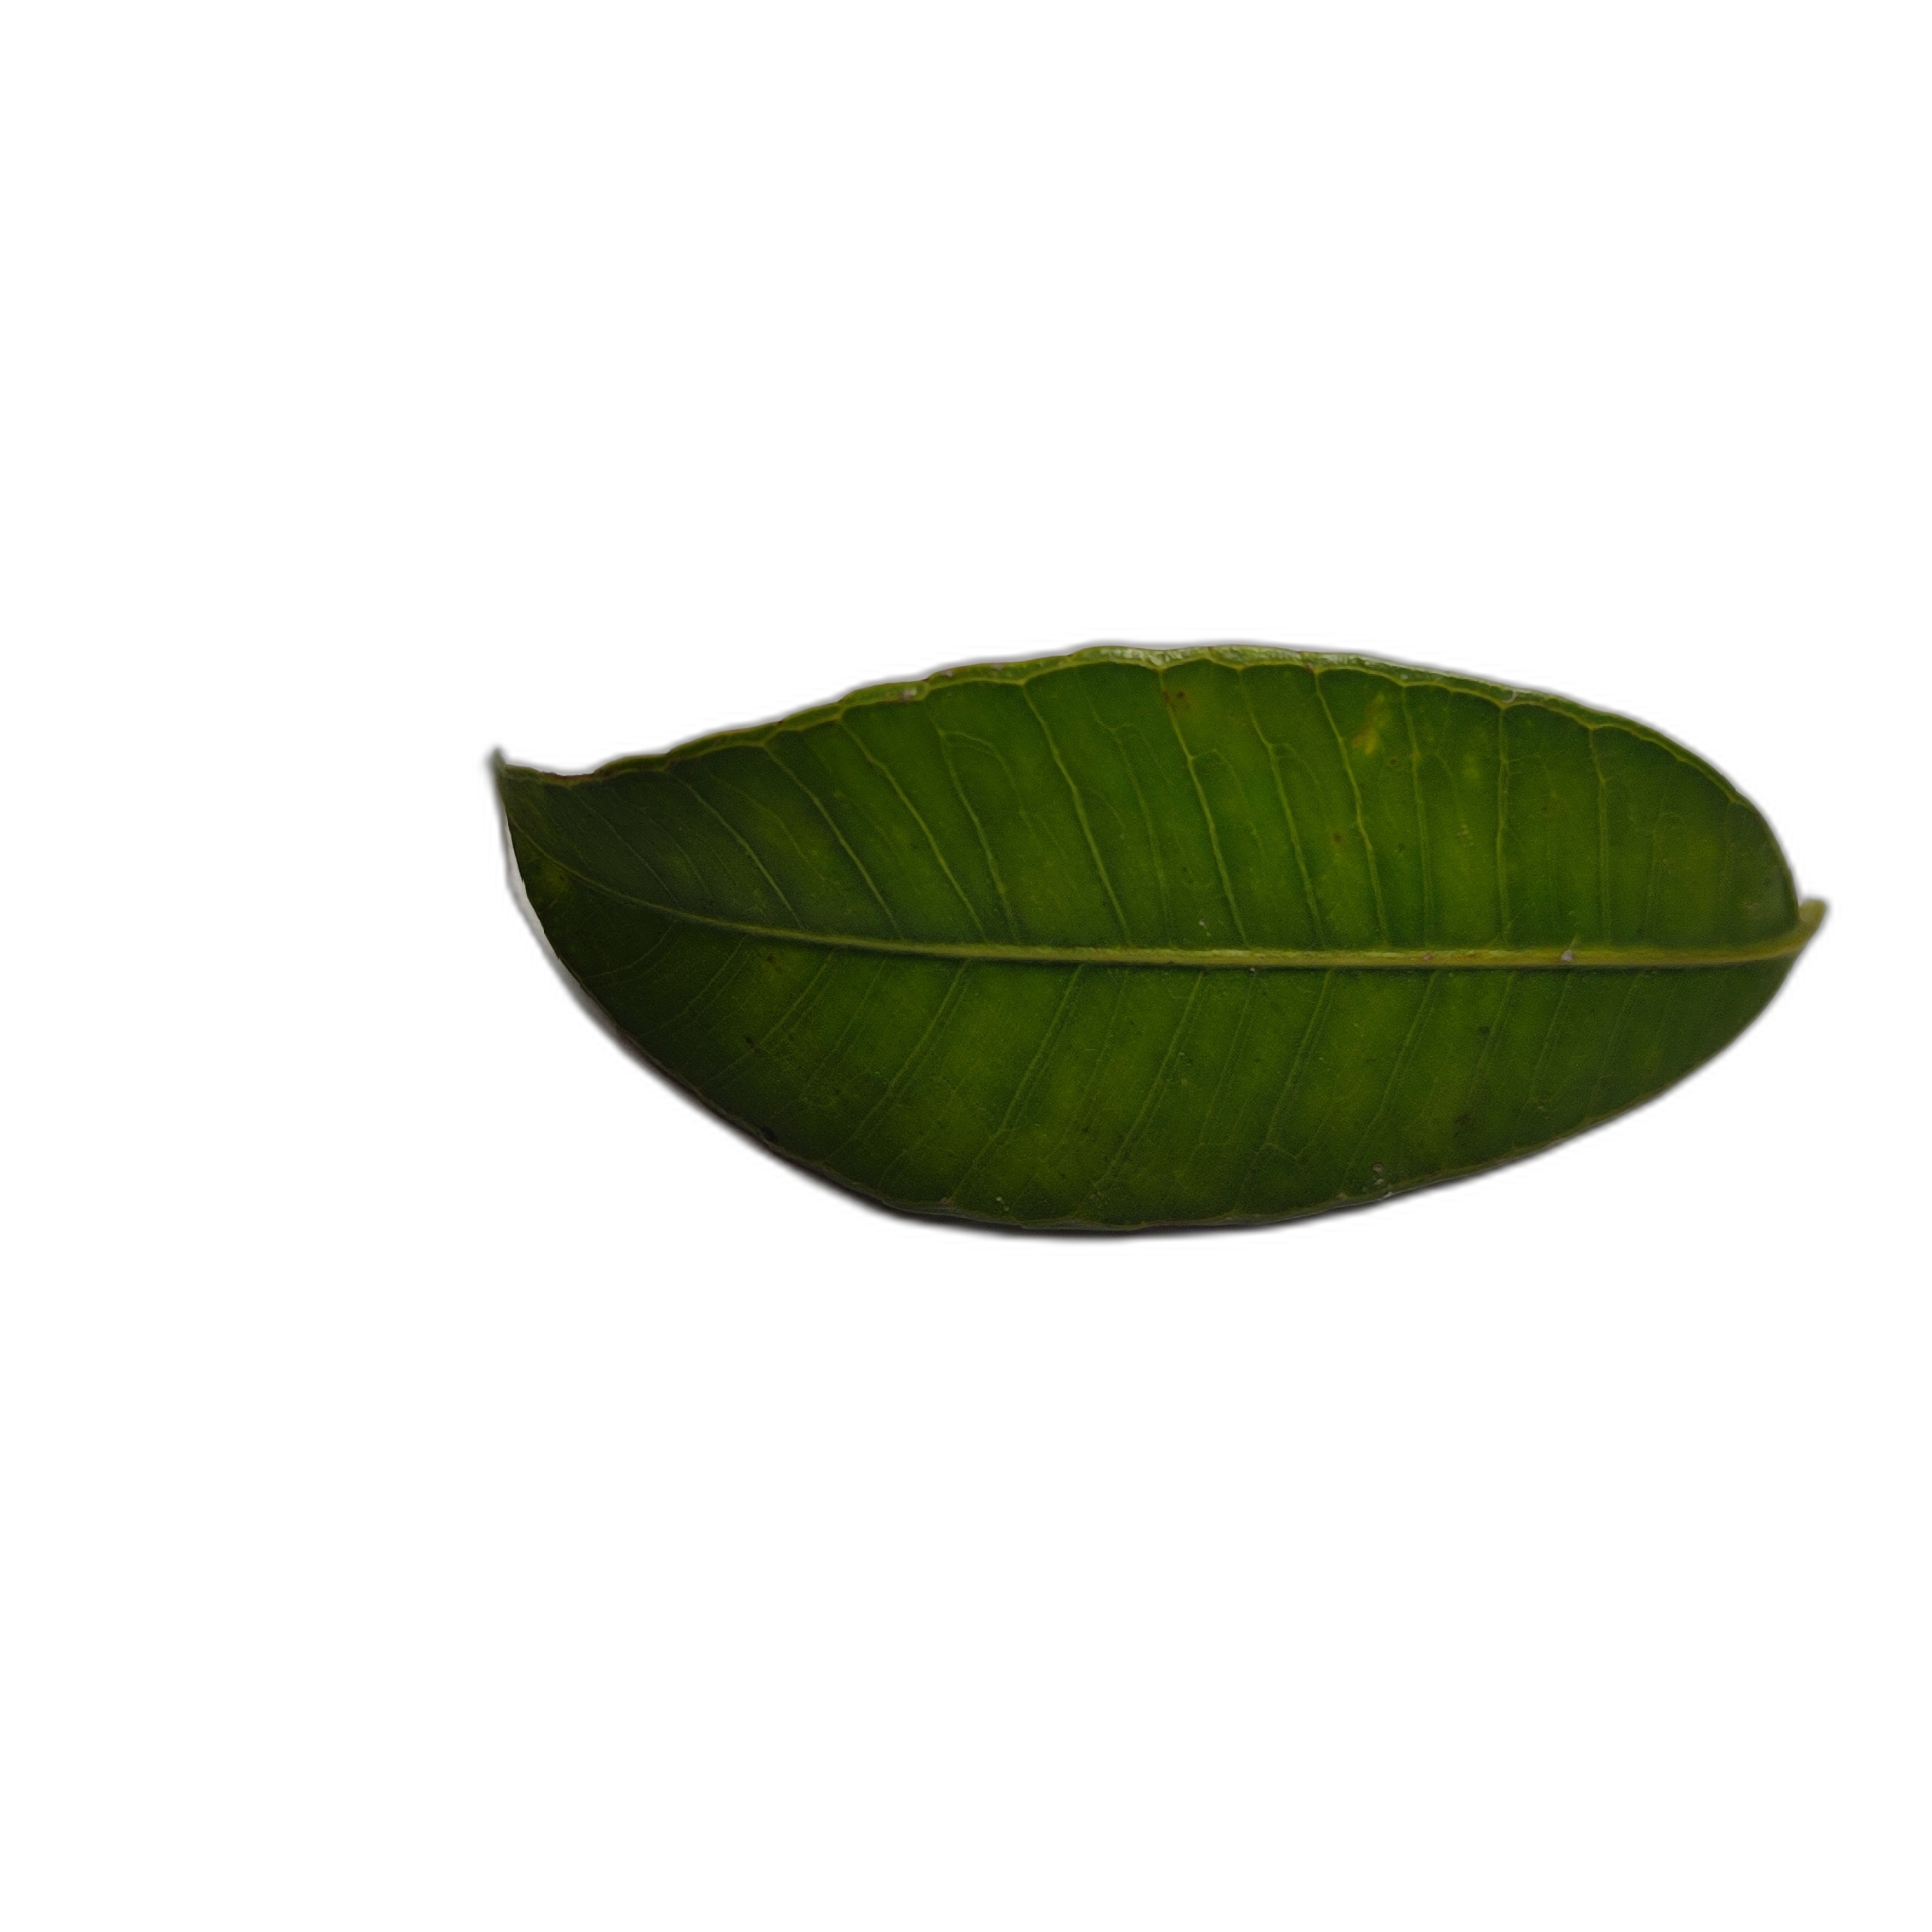
Label: healthy